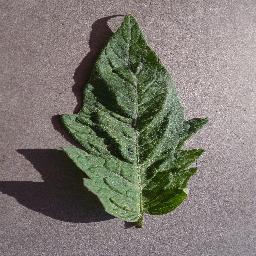
Label: Tomato___Spider_mites Two-spotted_spider_mite